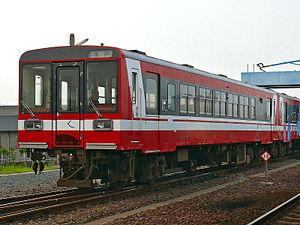
La ligne Kashima est une ligne ferroviaire du réseau JR East au Japon. Elle relie la gare de Katori dans la préfecture de Chiba à la gare de Kashima Soccer Stadium dans la préfecture d'Ibaraki.